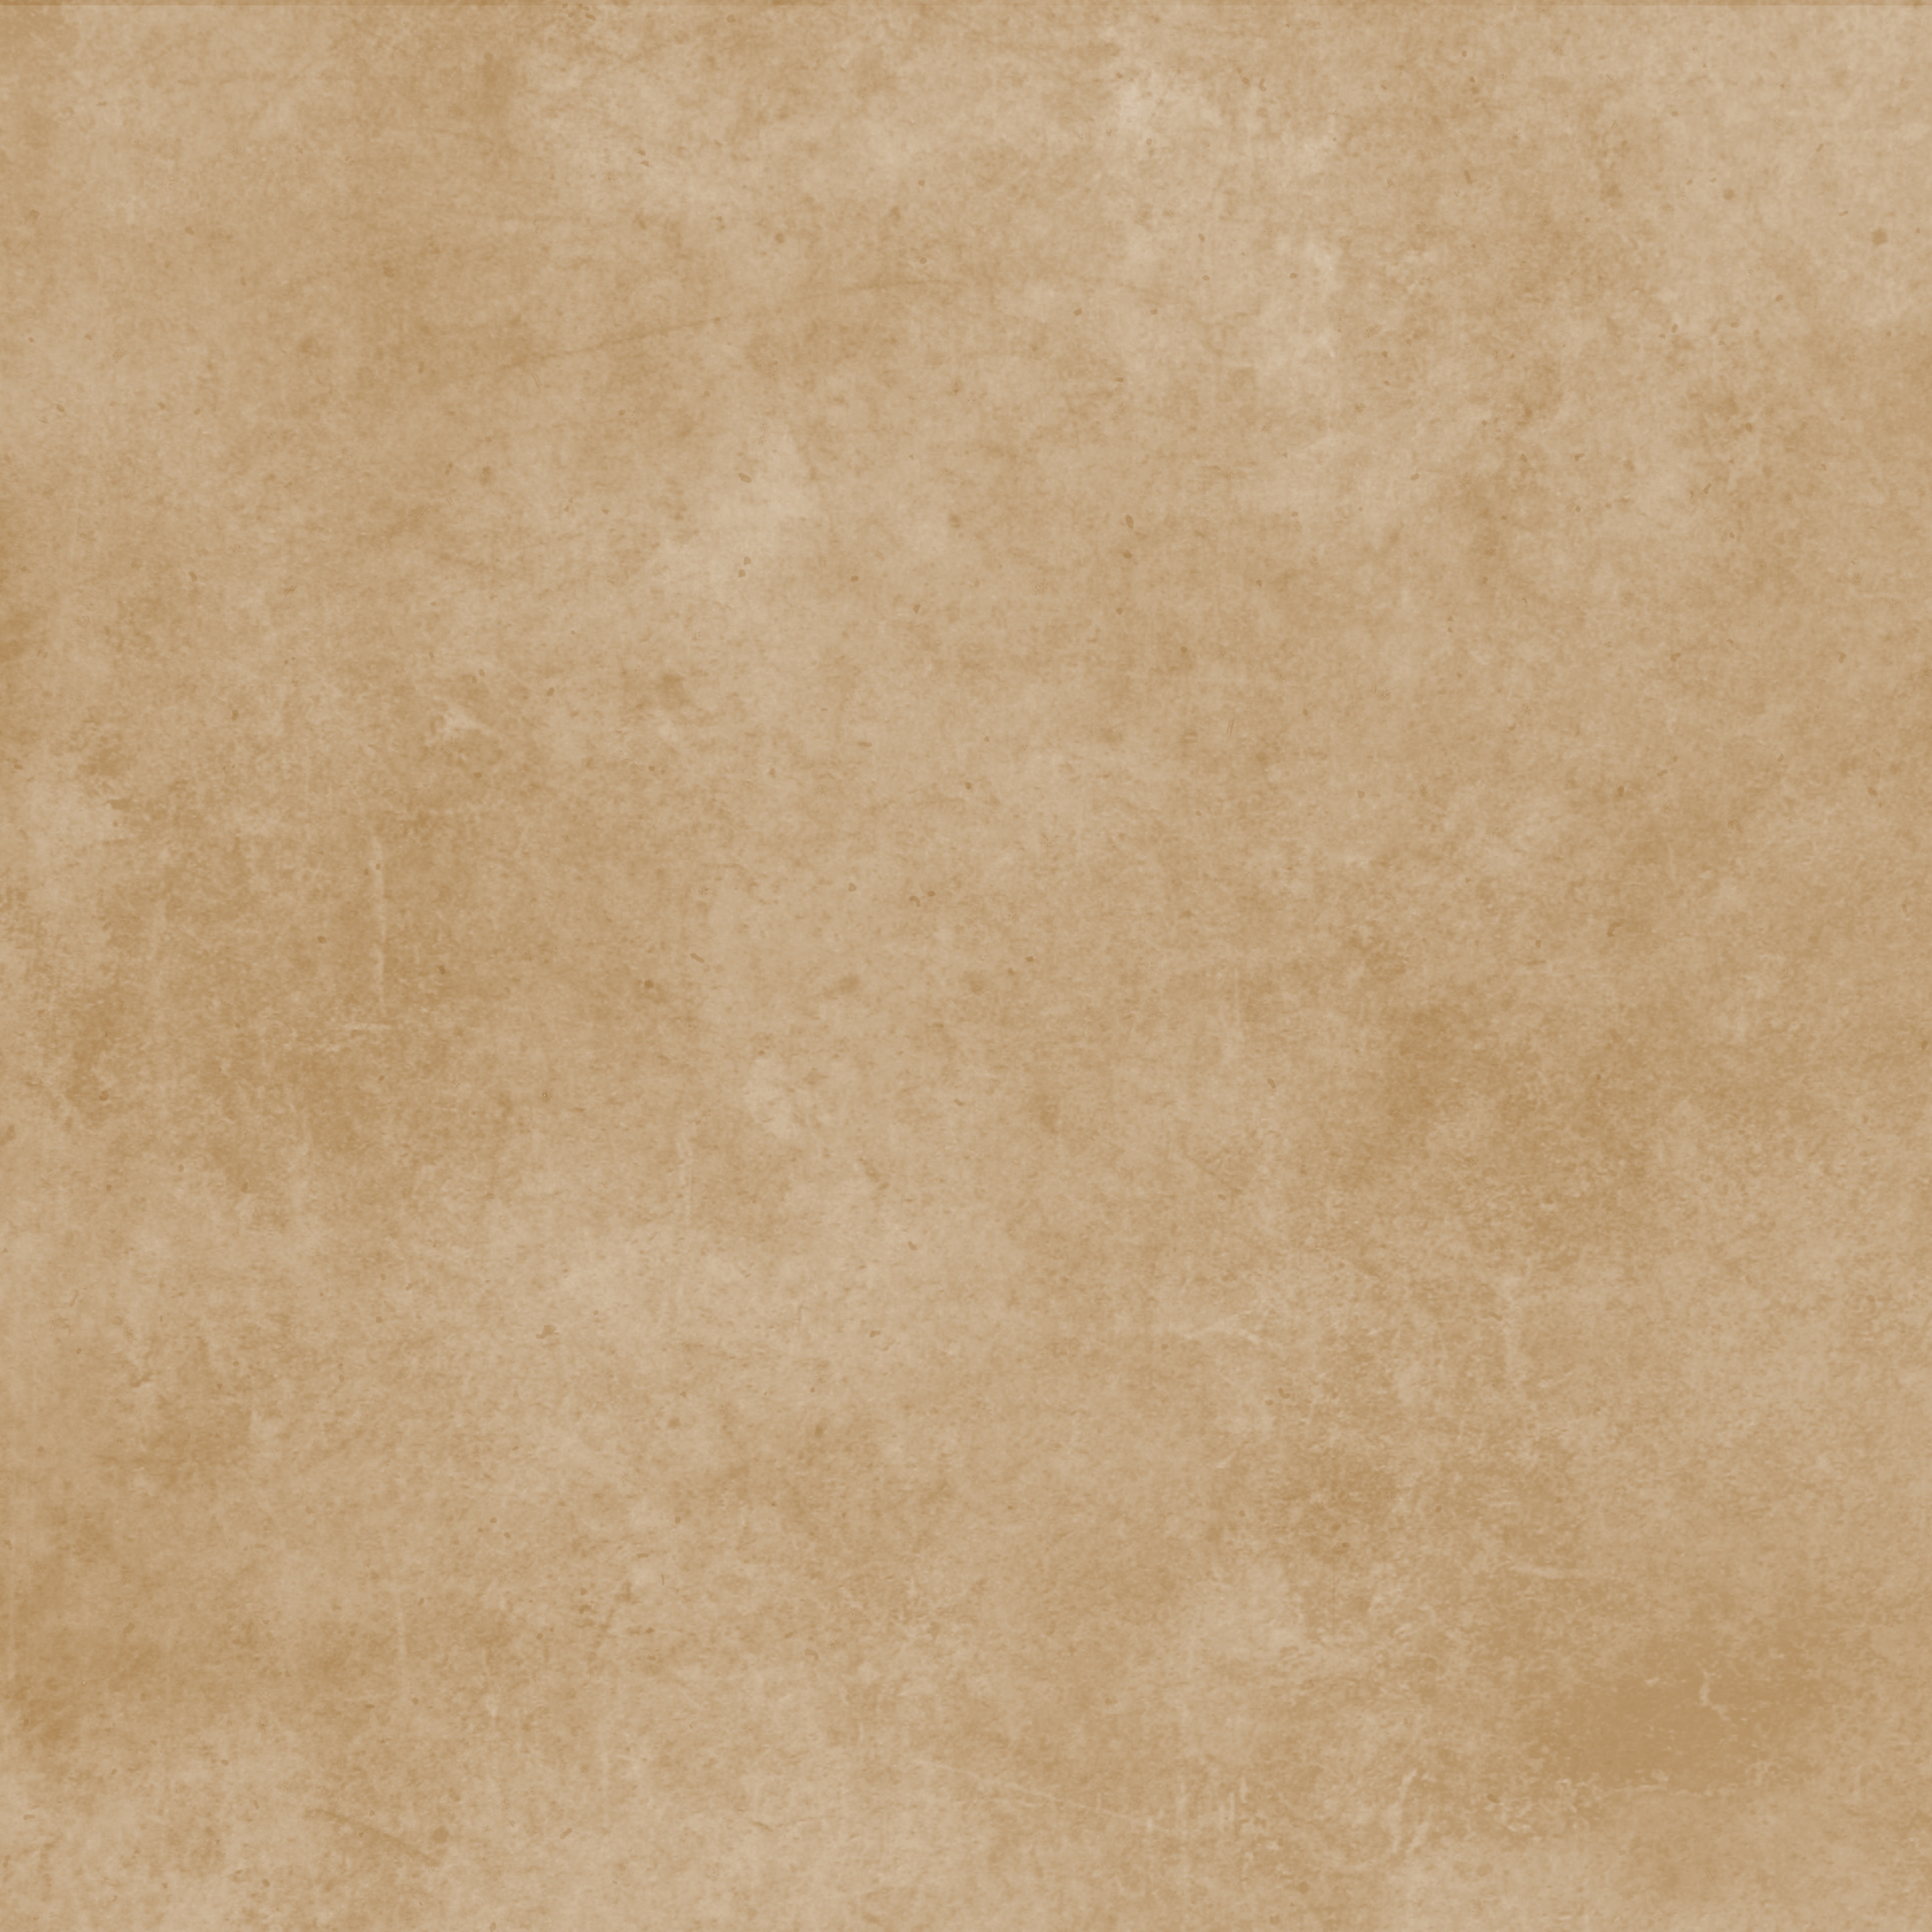
wood, texture, floor, brown, tile, grunge, paper, page, material, hardwood, beige, decorative, backdrop, aged, flooring, plywood, wood flooring, scrapbook, textured paper, old paper background, paper texture, laminate flooring, paper background